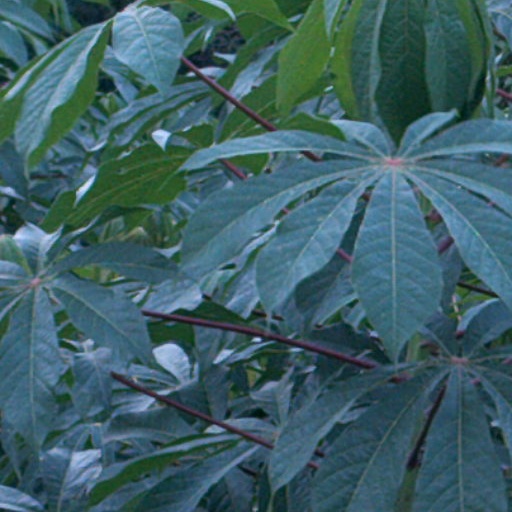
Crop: cassava